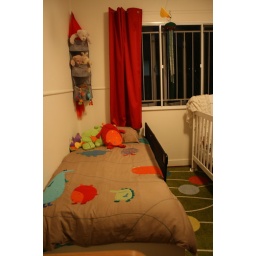
The big new bed and sleepy time friends in the rocket ship